Saffron Revolution

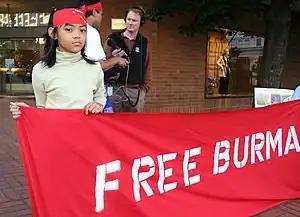
A "Free Burma" banner in Portland, Oregon.

Thousands of heavily armed soldiers were reported to be patrolling the streets of Yangon, and there were no signs of protests against the junta. The troops were stopping pedestrians and car drivers and searching them for cameras. The internet and mobile phone networks were still largely disrupted.